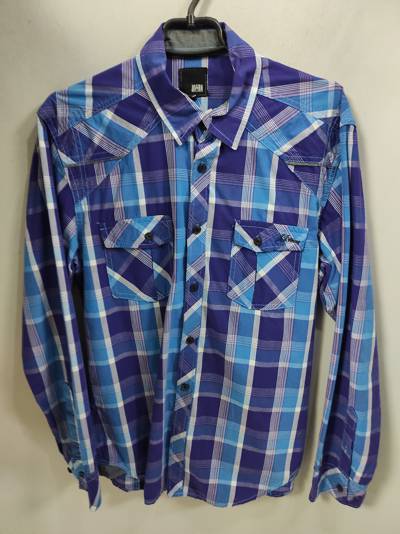
Waste category: clothes